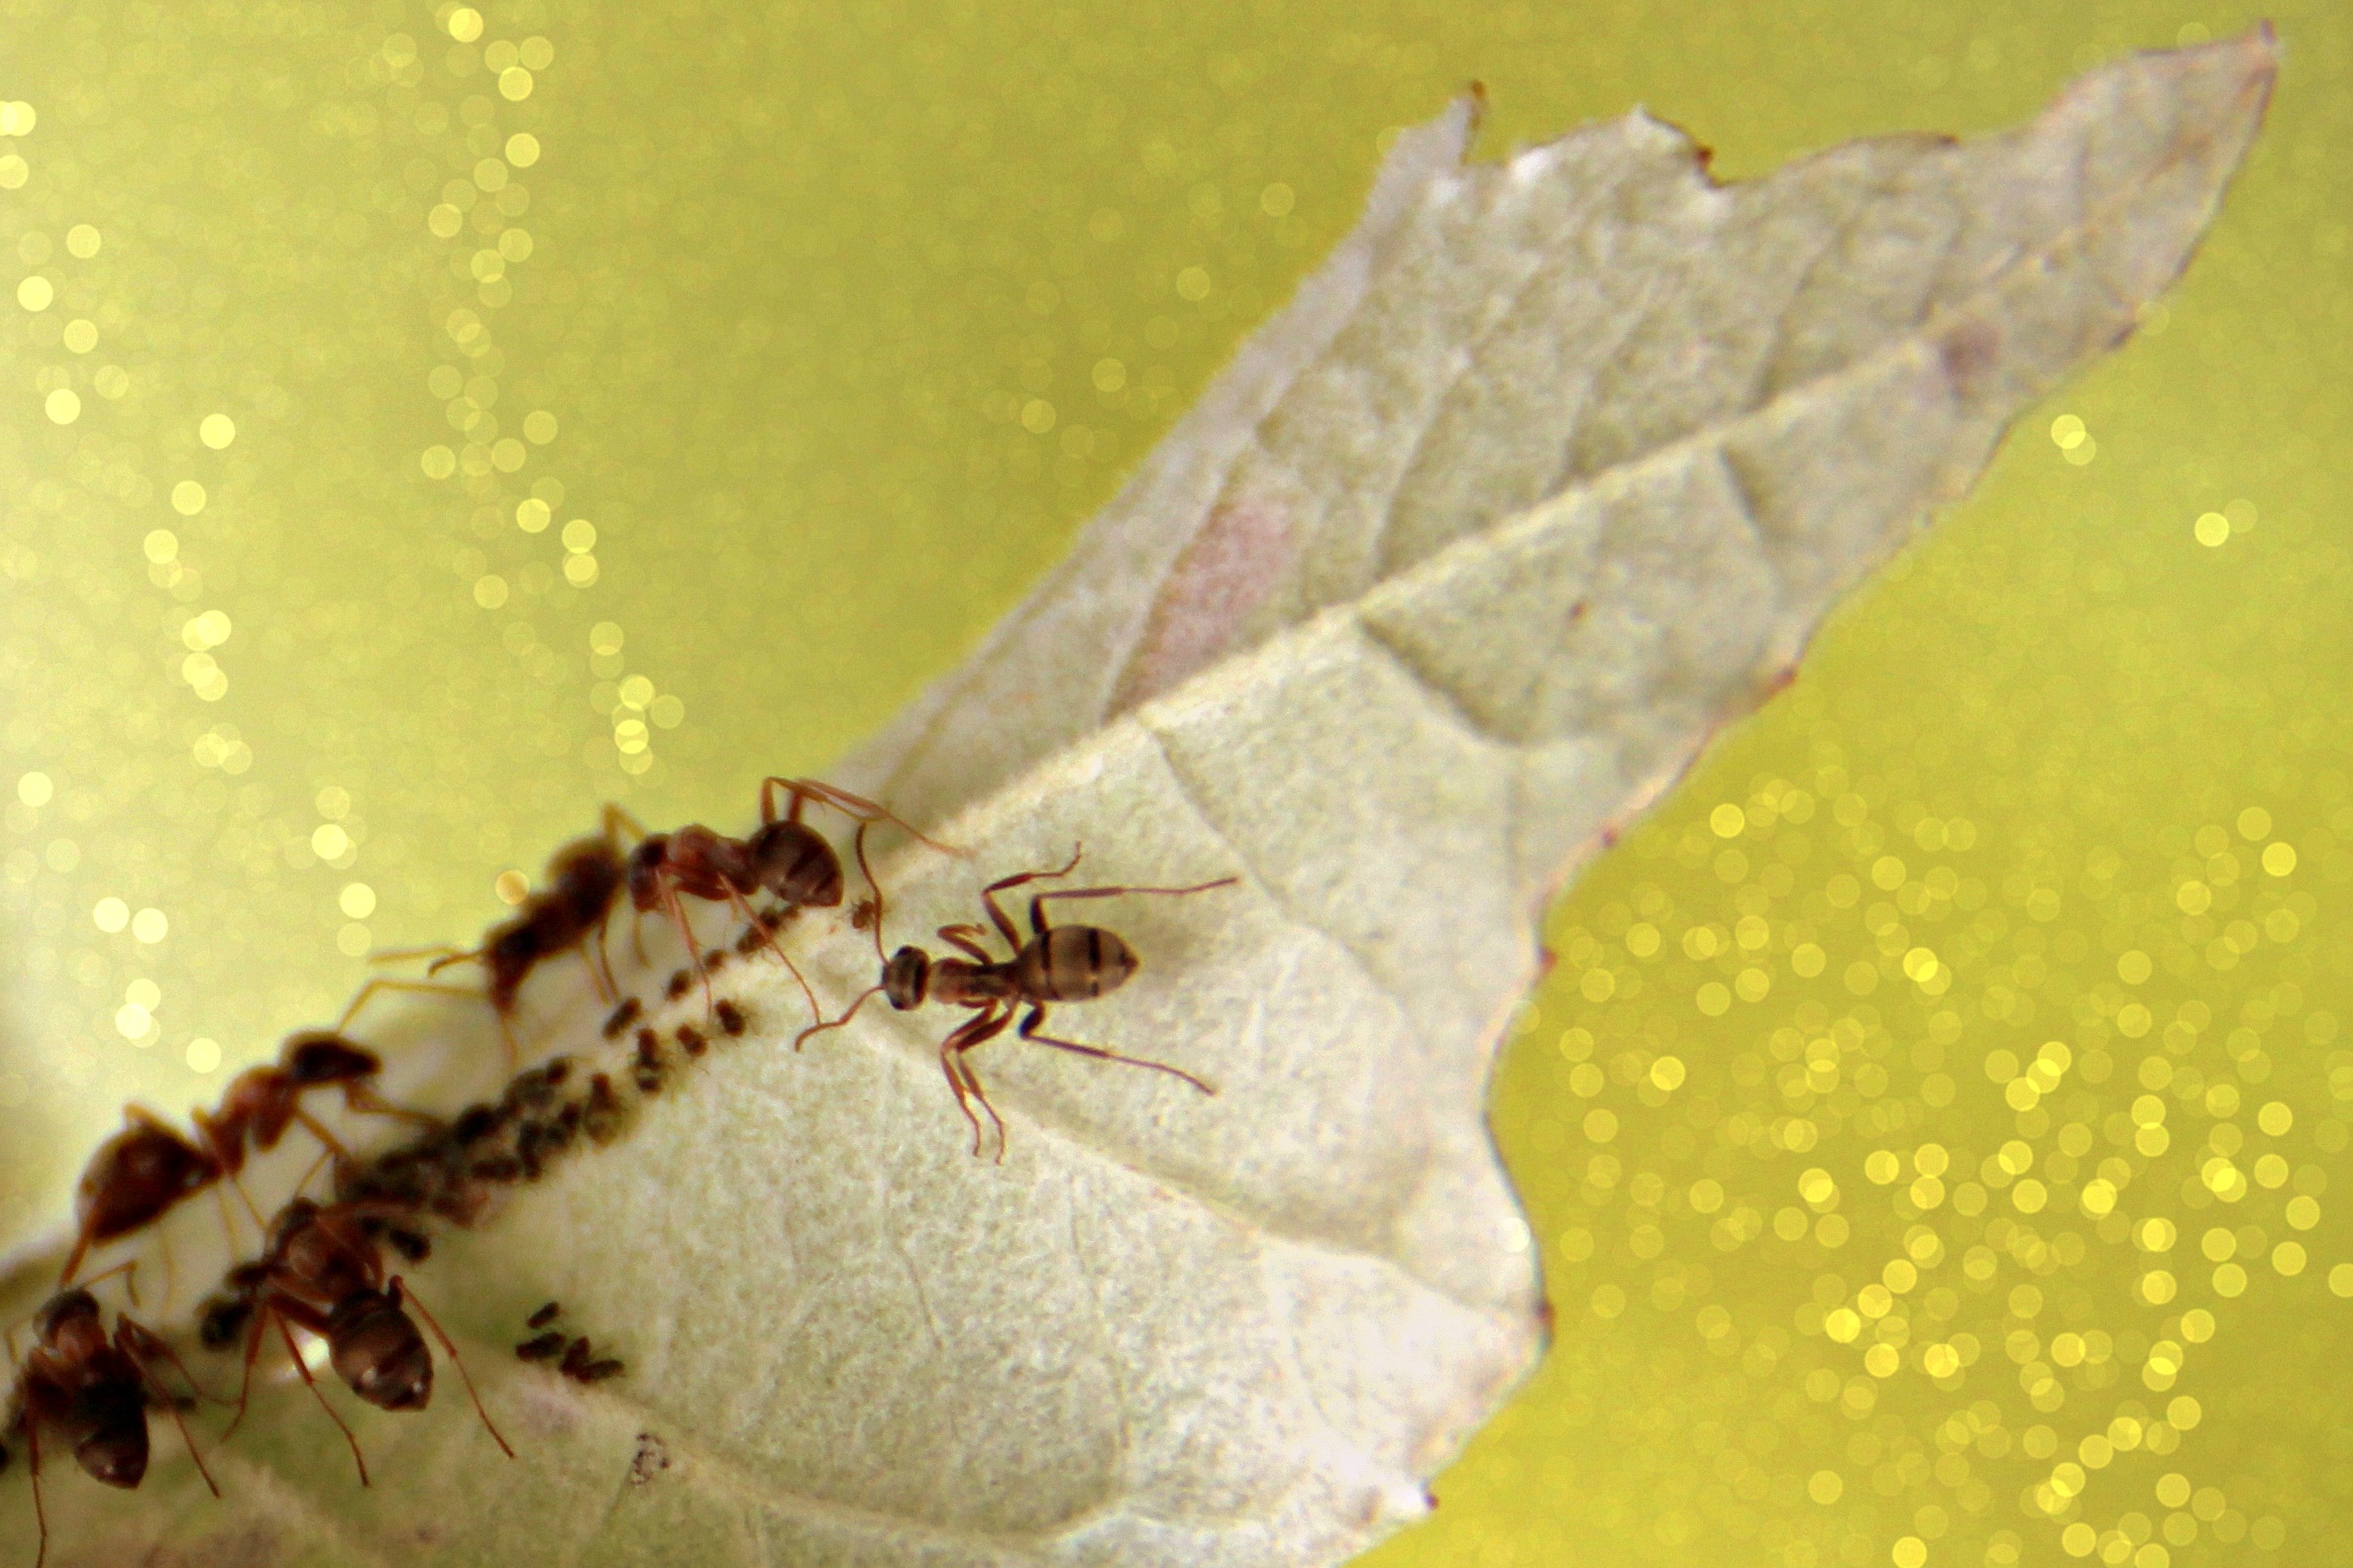
insect, moth, macro photography, fauna, close up, invertebrate, leaf, moths and butterflies, arthropod, bombycidae, wing, bombyx mori